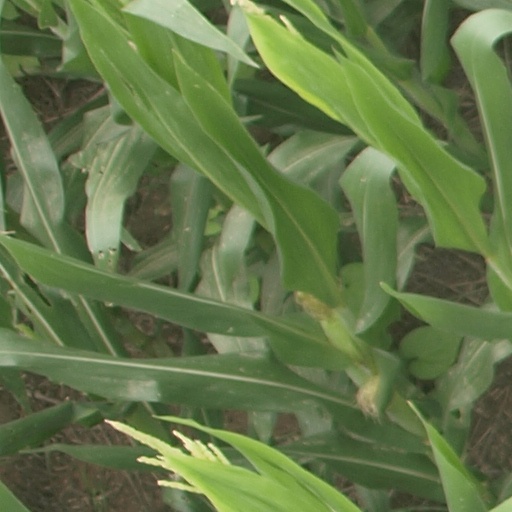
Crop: maize; corn